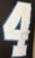
Number: 4